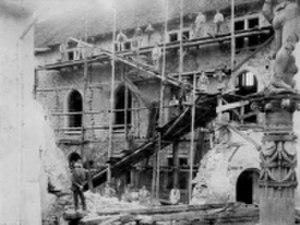
Rénovation du château du Landeron (NE) de 1889 à 1891 après la séparation des biens entre la bourgoisie et la commune politique.
Le château du Landeron est un château de Suisse